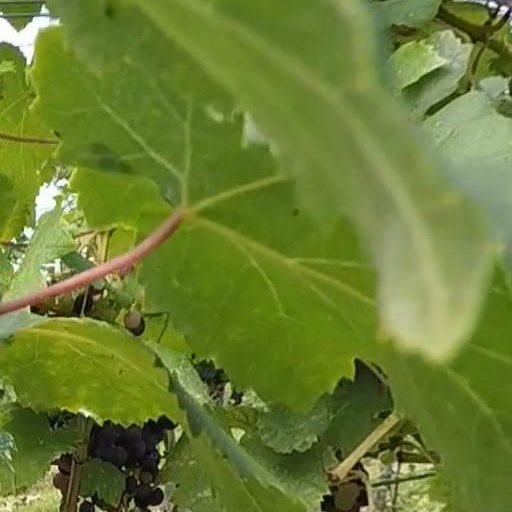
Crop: grape